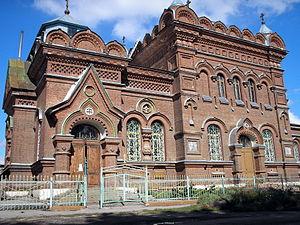
Khvalynsk est une ville de l'oblast de Saratov, en Russie, et le centre administratif du raïon de Khvalynsk. Sa population s'élevait à 13 005 habitants en 2013.